Riverhead, New York

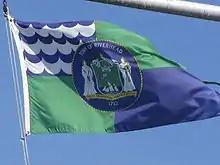
Flag of the Town of Riverhead flying at Grumman Memorial Park.

European colonists purchased the "Southold land" from the local Algonquian-speaking Native Americans and Shinnecock Indian Nation in 1649. An additional portion was purchased from Col. William Smith and divided among settlers in 1742.